Indo-Greek Kingdom

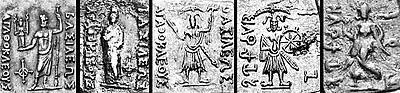
The coinage of Agathocles (circa 180 BC) incorporated the Brahmi script and several deities from India, which have been variously interpreted as Vishnu, Shiva, Vasudeva, Balarama or the Buddha.

Demetrius I, the son of Euthydemus is generally considered the Greco-Bactrian king who first launched the Greek expansion into India. He is therefore the founder of the Indo-Greek realm. The true intents of the Greek kings in occupying India are unknown, but it is thought that the elimination of the Maurya Empire by the Sunga greatly encouraged this expansion. The Indo-Greeks, in particular Menander I who is said in the "Milindapanha" to have converted to Buddhism, also possibly received the help of Indian Buddhists.